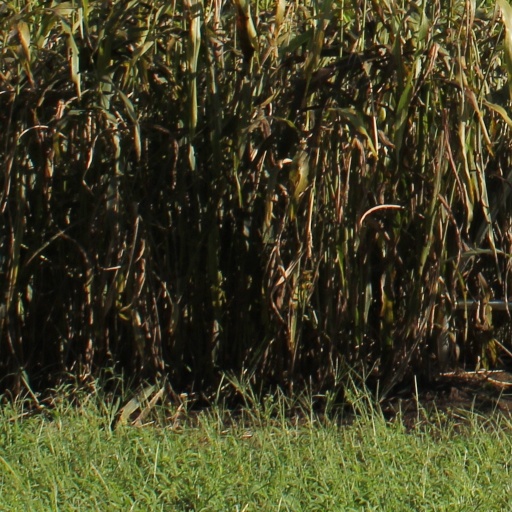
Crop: sorghum